Hoffman Farm

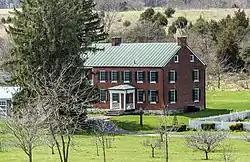
Hoffman Farm in 2017

Hoffman Farm is a historic farm complex located at Keedysville, Washington County, Maryland, United States. It consists of an 1840s Greek Revival style two-story brick dwelling, adjacent brick slave quarters, a Federal-style stone house built about 1810 over a spring, a frame wagon shed, a log hog barn, and a frame forebay bank barn. The farm buildings were used as a hospital during the American Civil War in Battle of Antietam from the day of the battle on September 17, 1862, and through the following month. Over 800 men were hospitalized in the barn, house, outbuildings, and grounds.